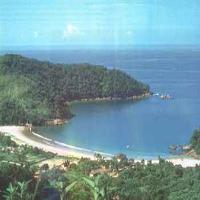
Weather: sun or clear